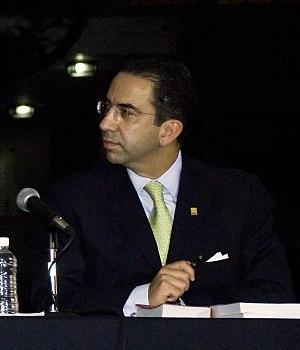
Javier Lozano Alarcón fut le Secrétaire du Travail et de la Prévision Sociale du Mexique entre 1ᵉʳ décembre 2006 et 14 décembre 2011.